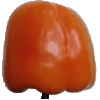
Label: orange_pepper